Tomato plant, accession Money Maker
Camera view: vertical (180 deg); turntable rotation: 30 degrees
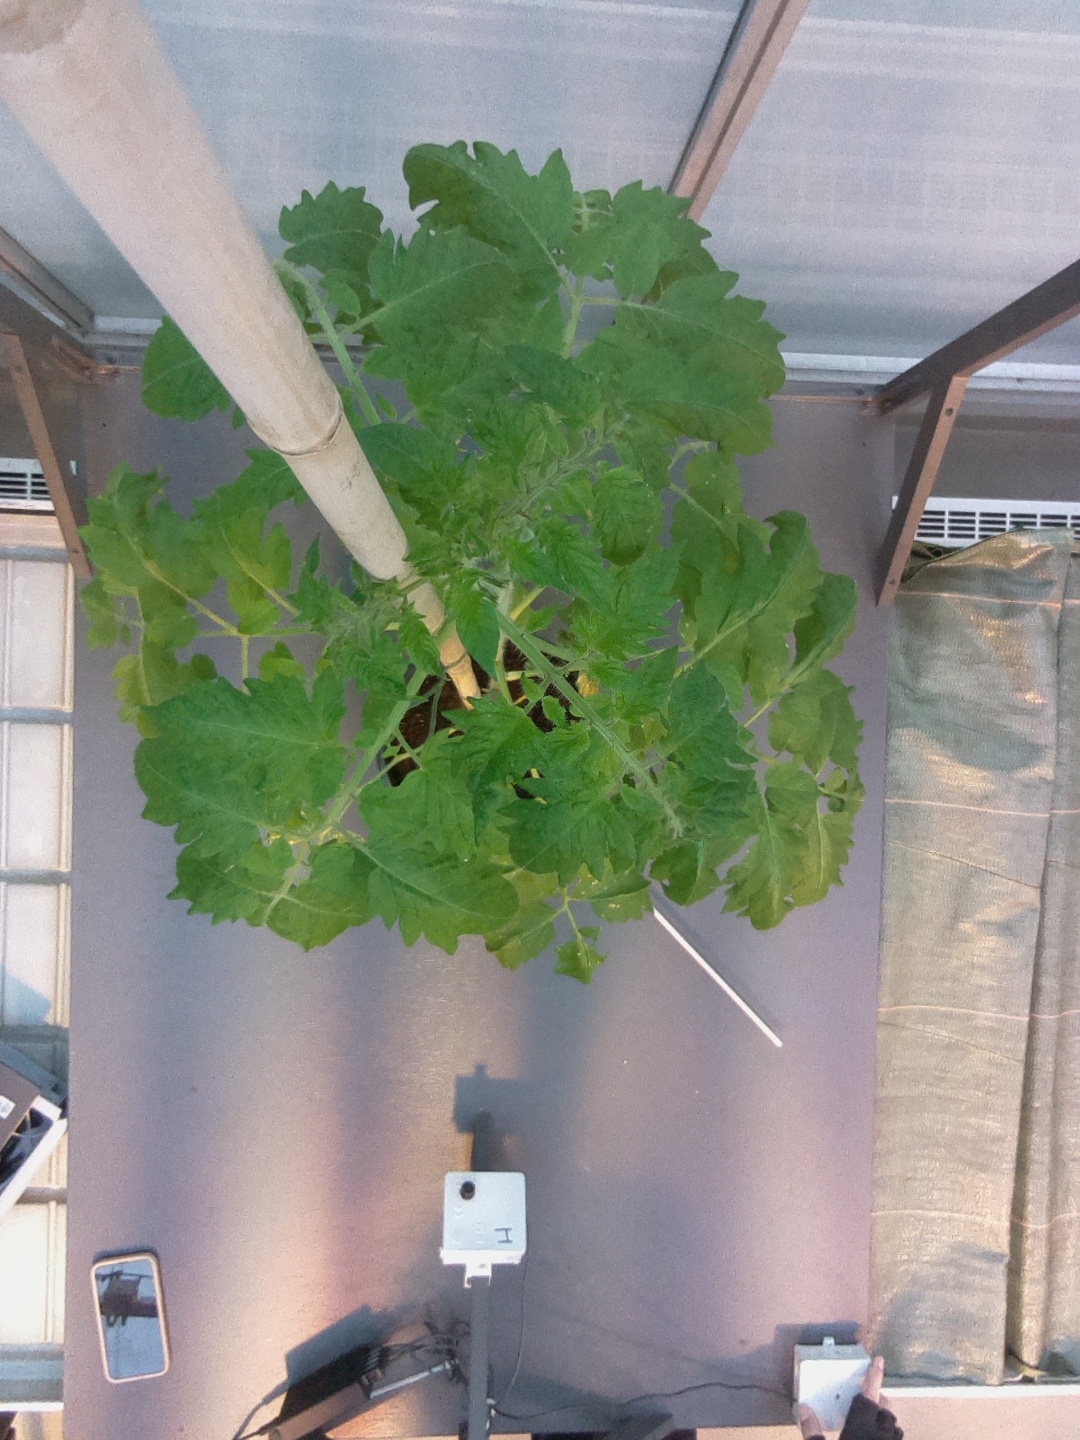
BBCH growth stage 61: 10%-20% of flowers open